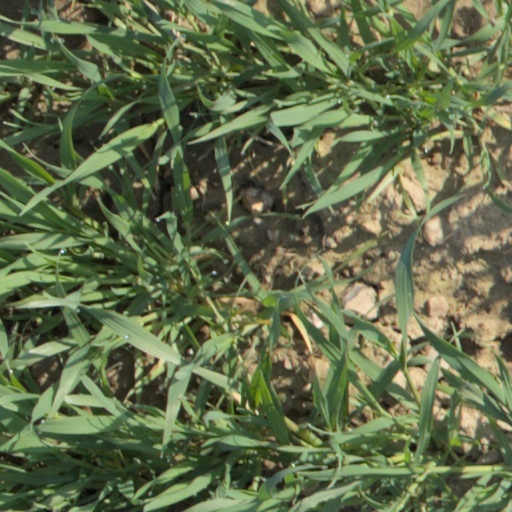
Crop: wheat